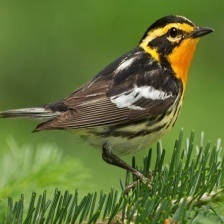
Species: BLACKBURNIAM WARBLER
Scientific name: SETOPHAGA FUSCA